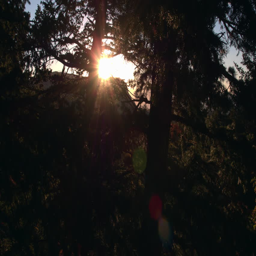
aerial view of the sun setting on a beautiful mountainside in the fall